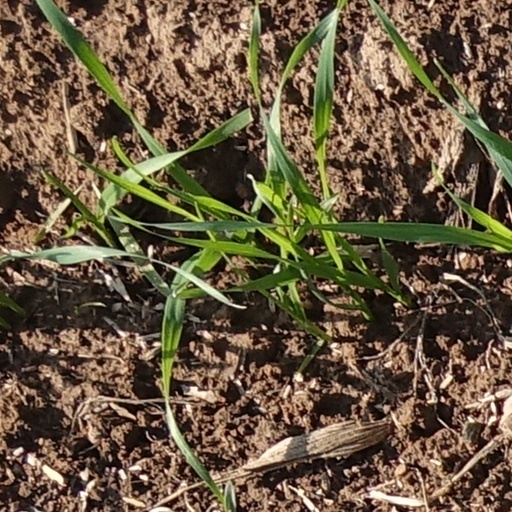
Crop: wheat